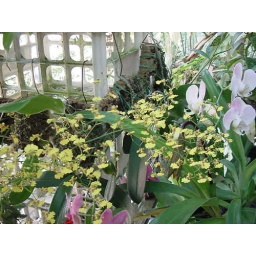
this one has put out a cloud of small (less that half inch) flowers over some phals